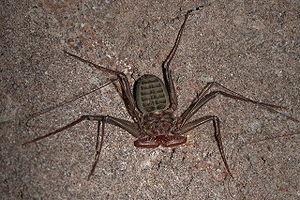
Cette page a pour objet de présenter un arbre phylogénétique des Chelicerata s.s., c'est-à-dire un cladogramme mettant en lumière les relations de parenté existant entre leurs différents groupes, telles que les dernières analyses reconnues les proposent. Ce n'est qu'une possibilité, et les principaux débats qui subsistent au sein de la communauté scientifique sont brièvement présentés ci-dessous, avant la bibliographie.